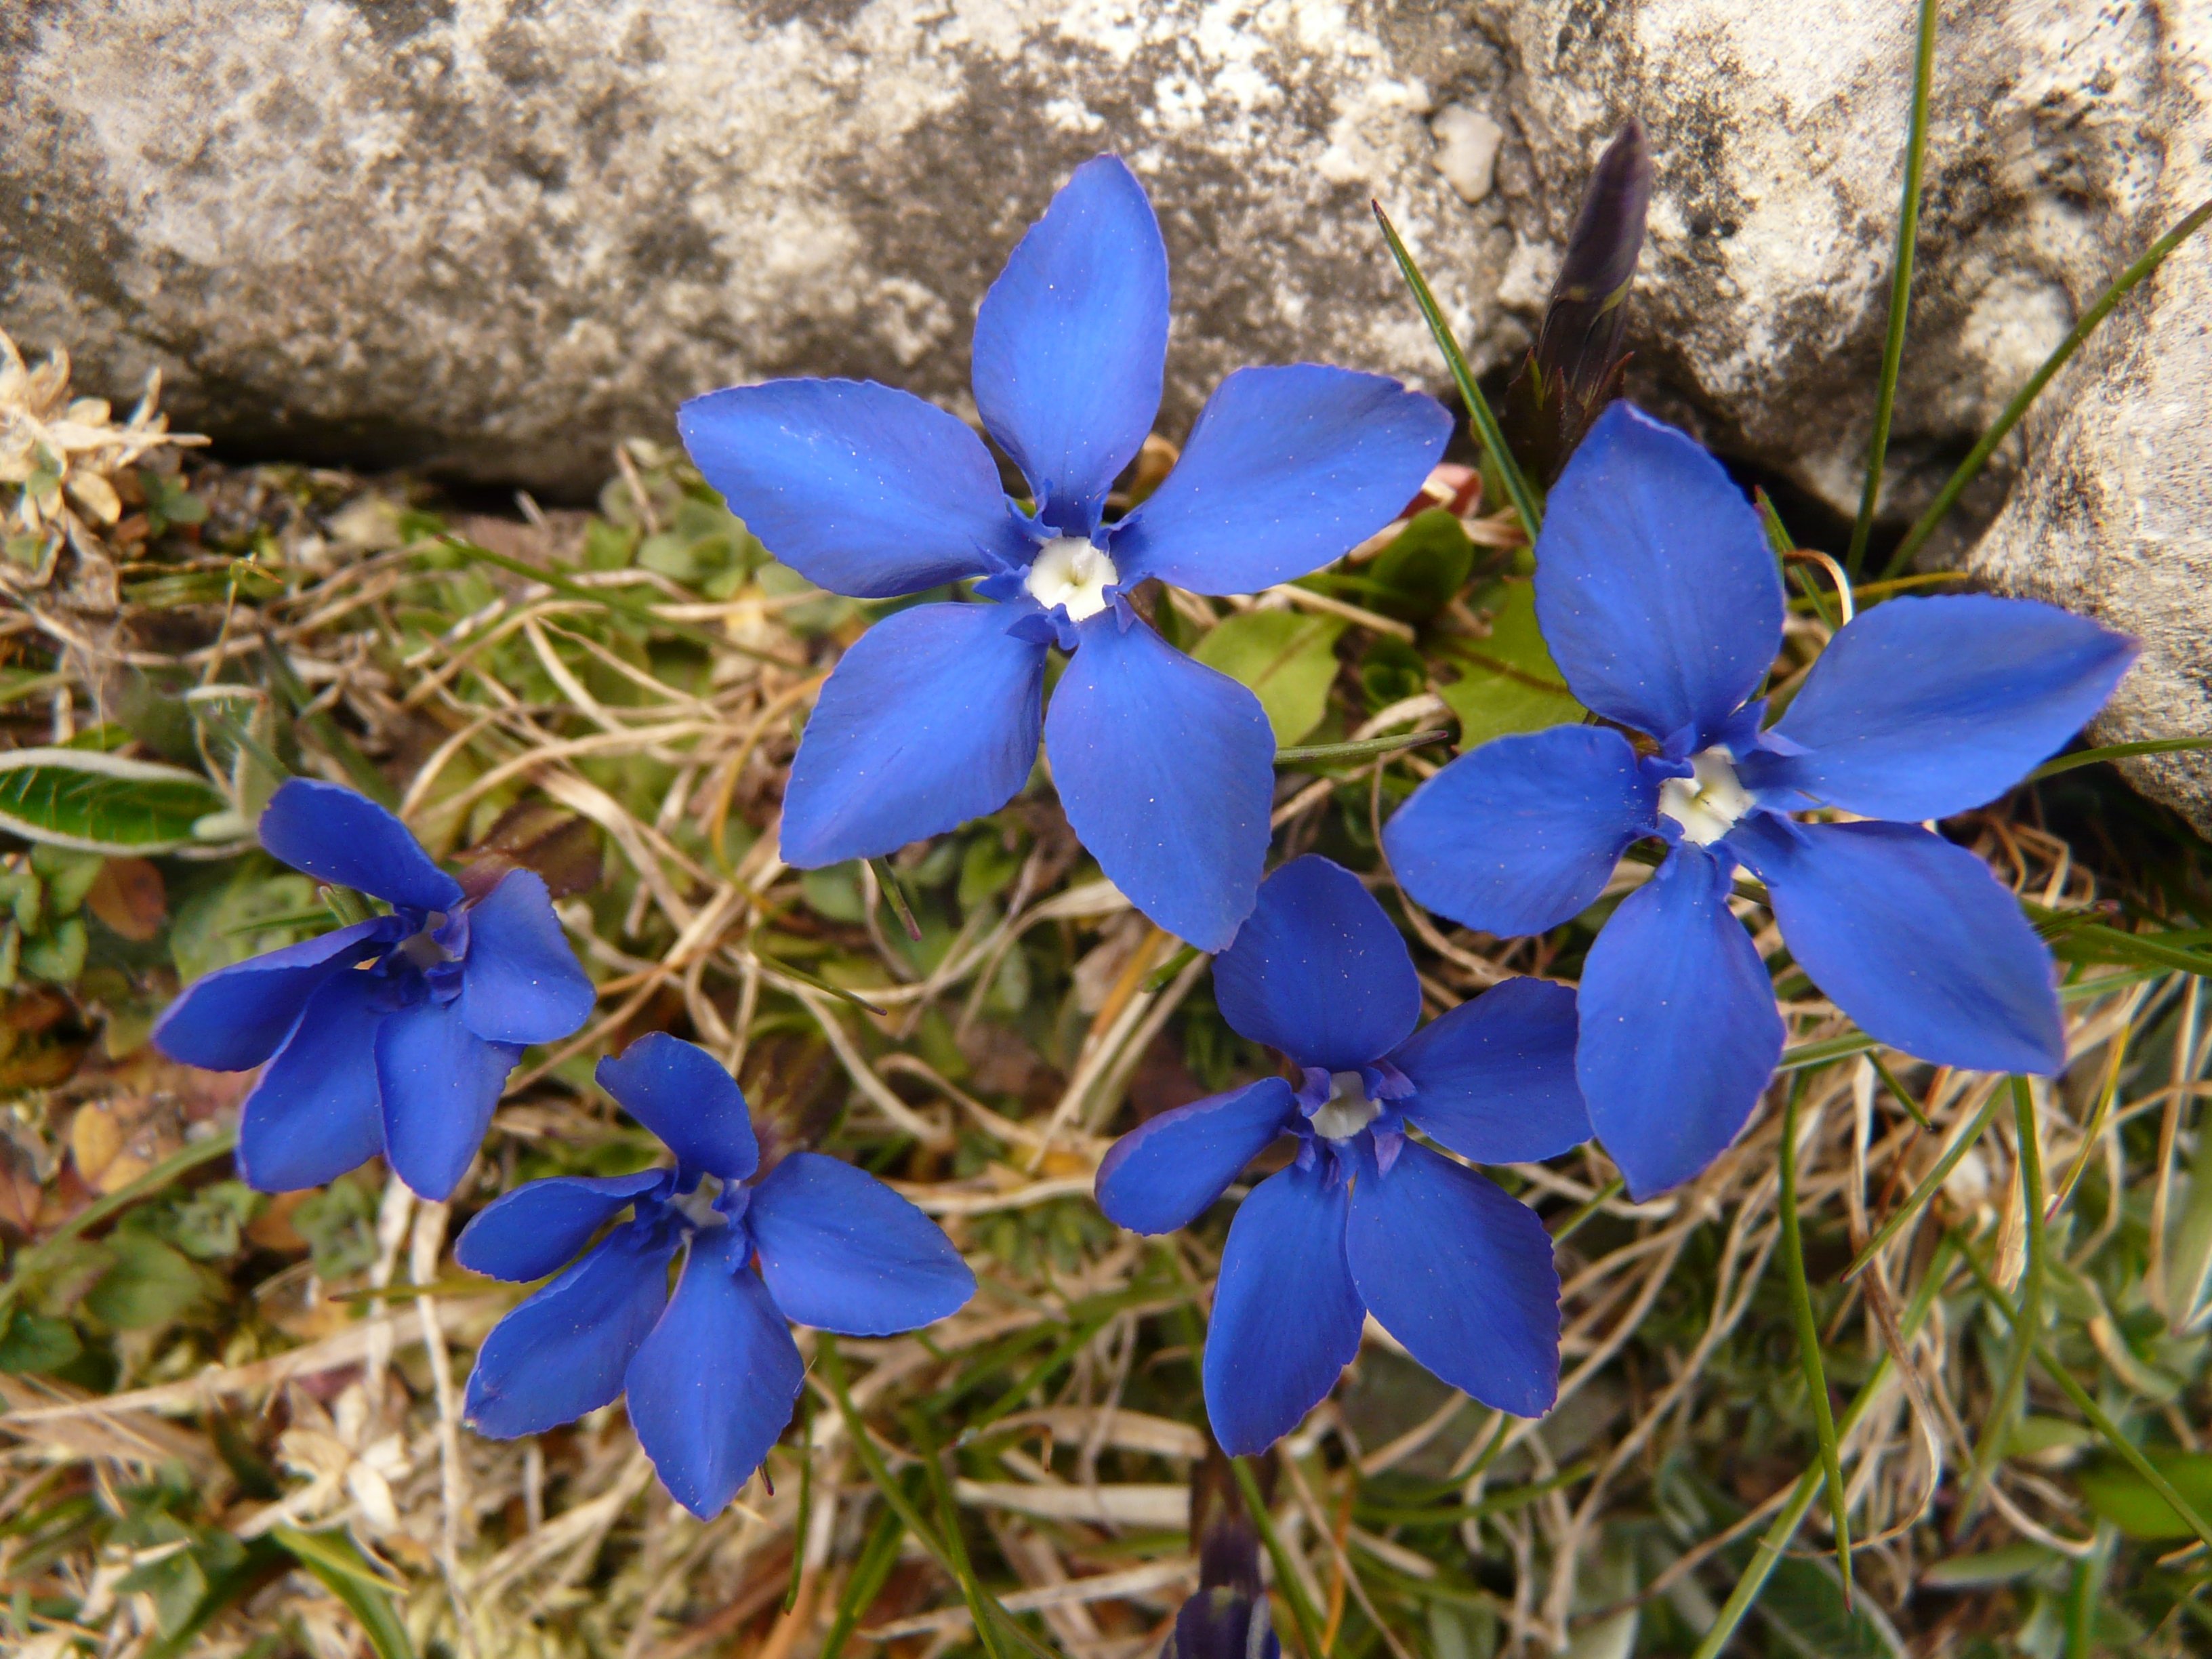
blossom, plant, flower, petal, bloom, alphabet, alpine, botany, blue, flora, wildflower, gentian, flowering plant, land plant, spring gentian